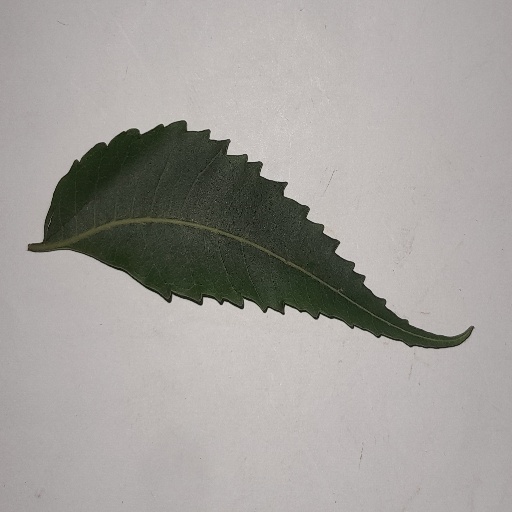
Species: Neem
Leaf condition: Healthy Leaf